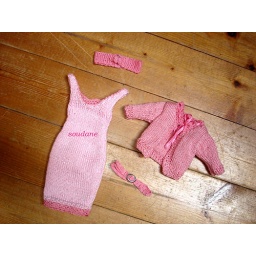
la vie en rose : outfit in sweet and dark pink cotton